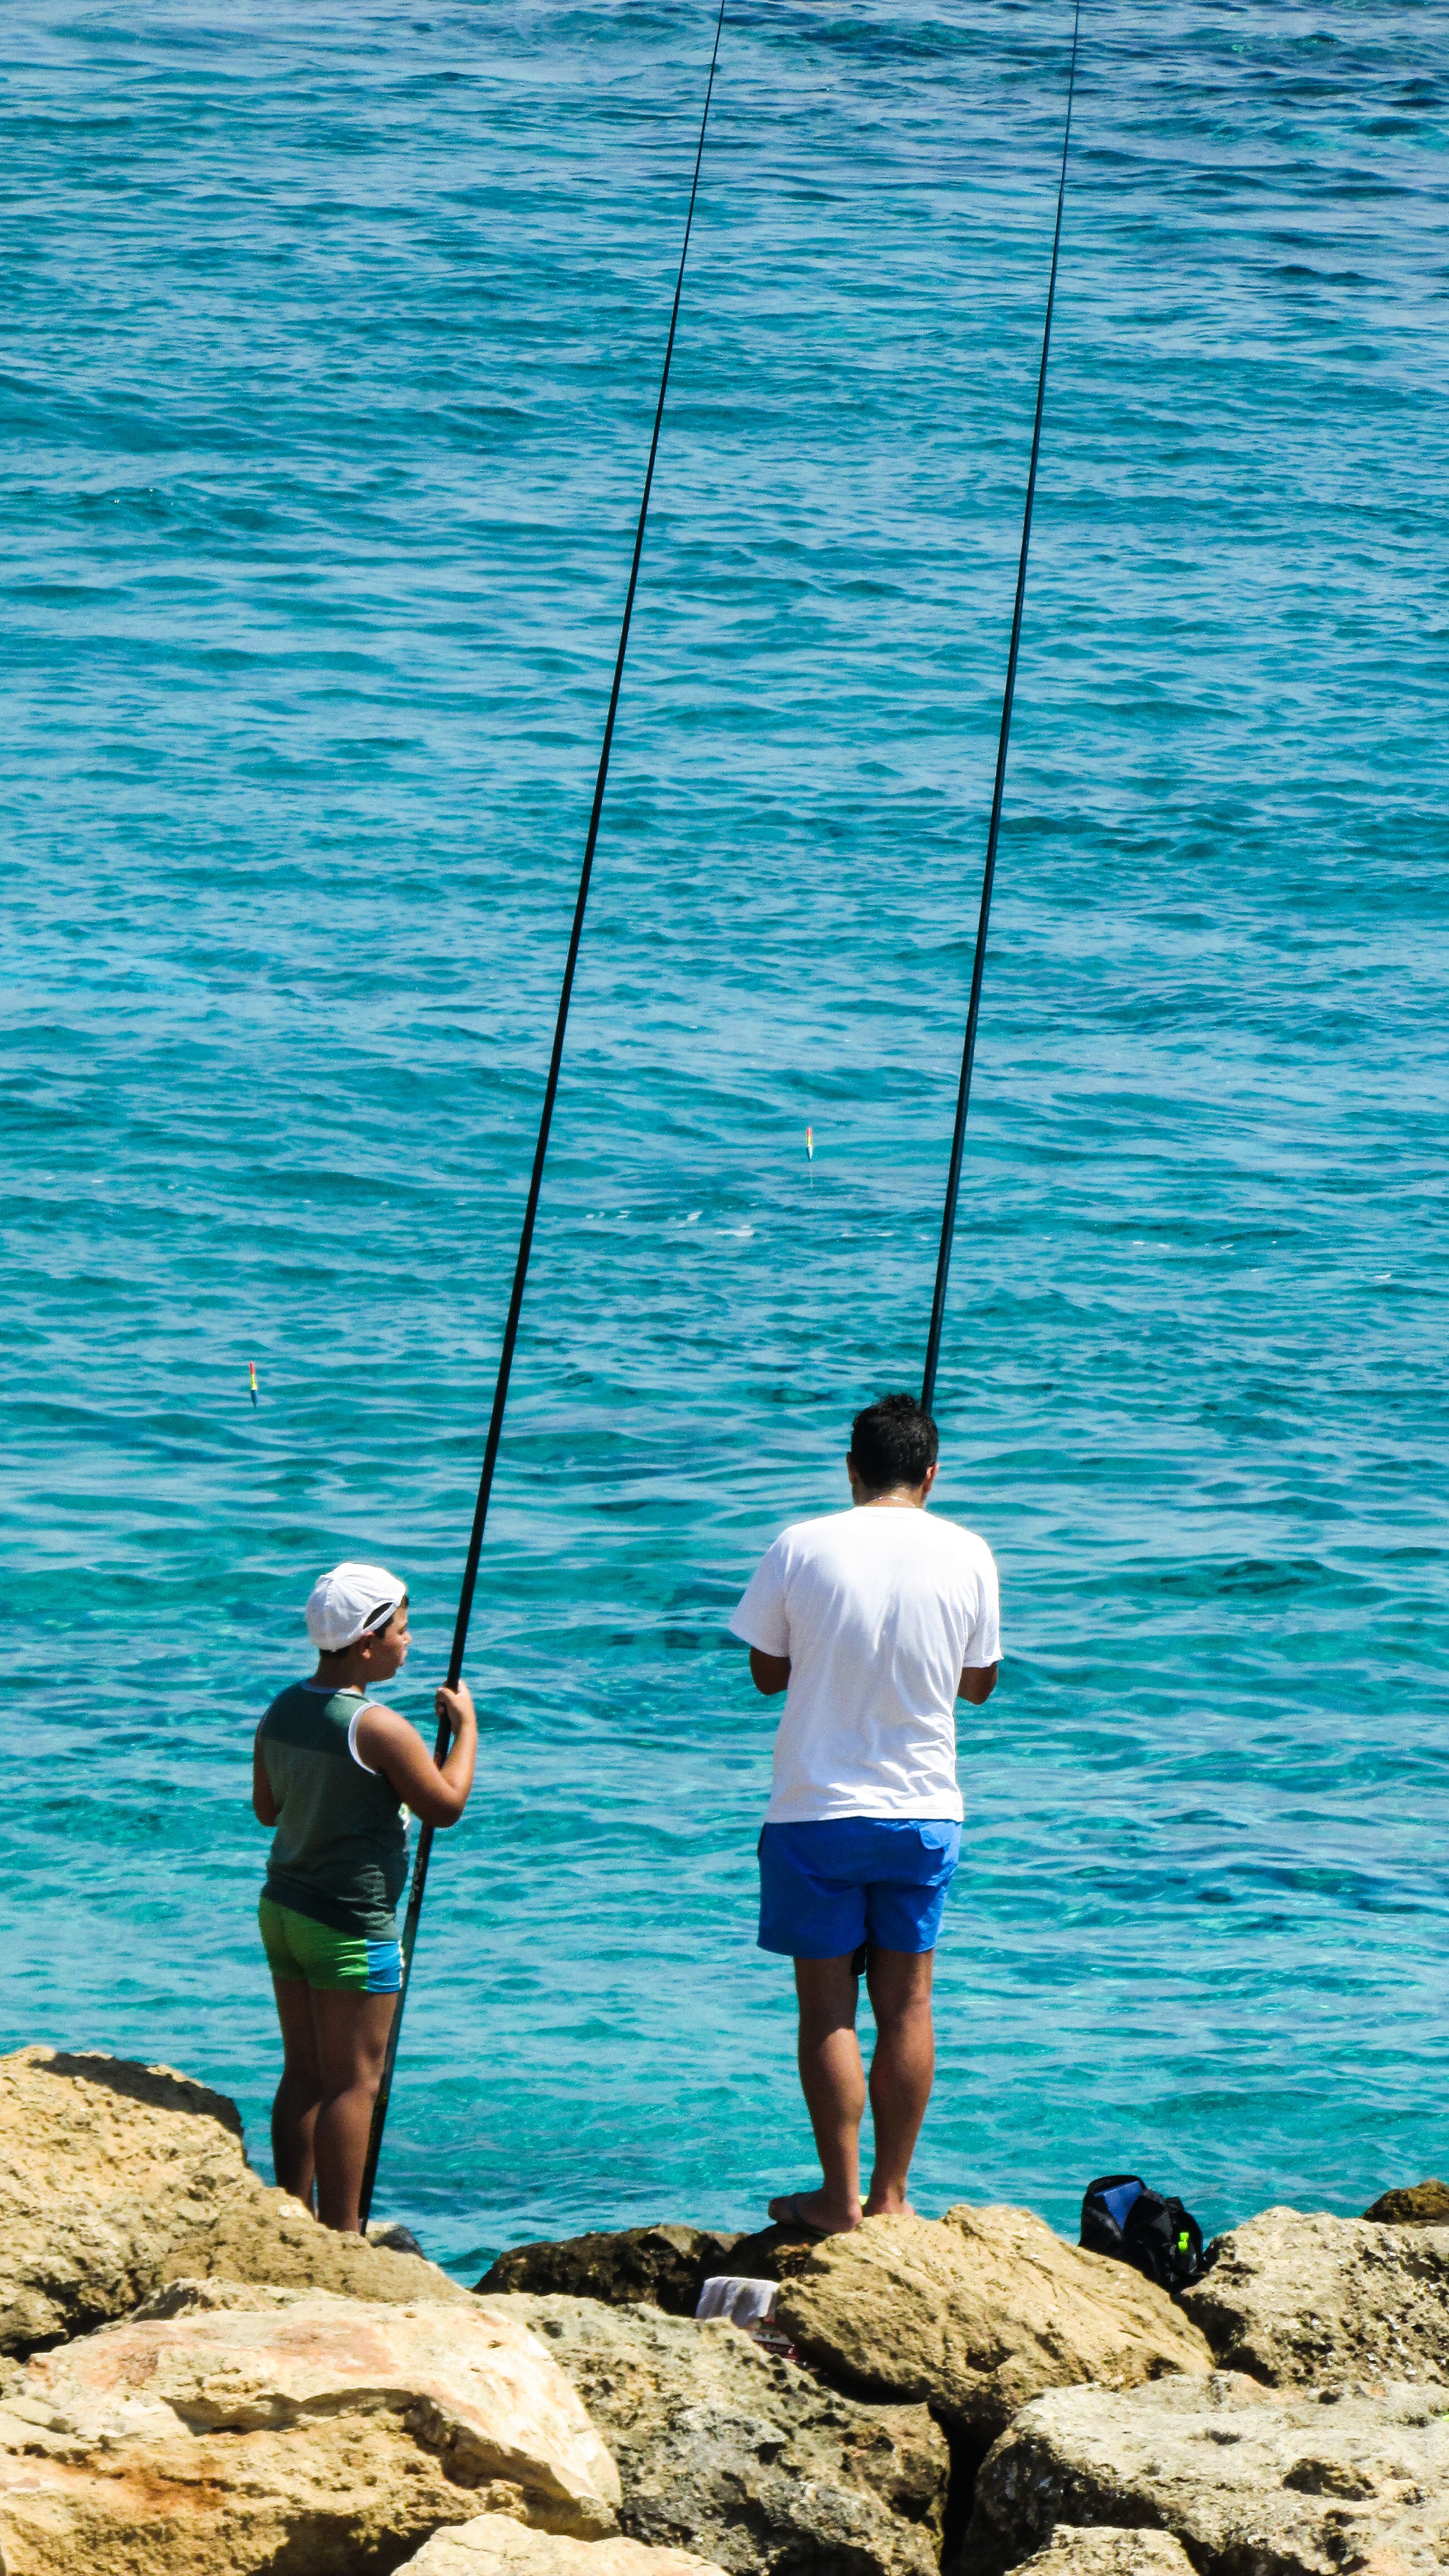
sea, summer, recreation, fishing, leisure, activity, hobby, father son, outdoor recreation, recreational fishing, casting fishing